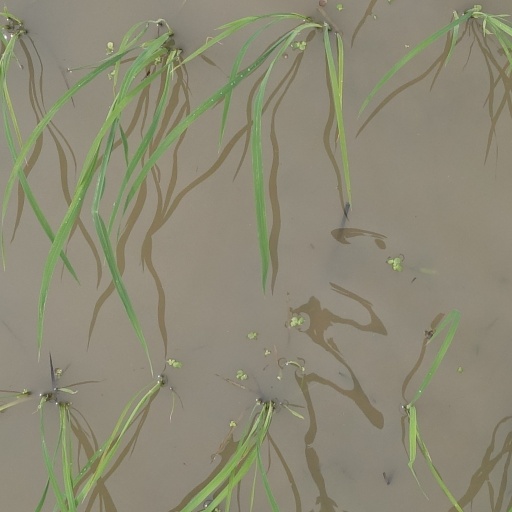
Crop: rice